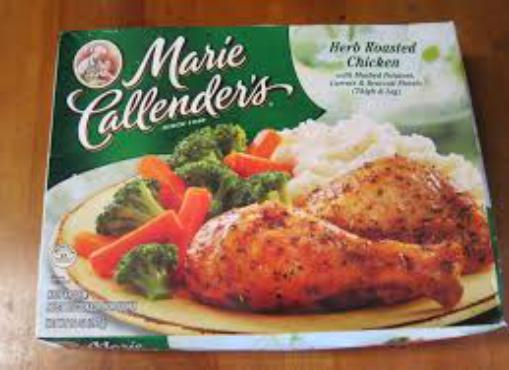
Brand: Marie Callender's
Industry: Food